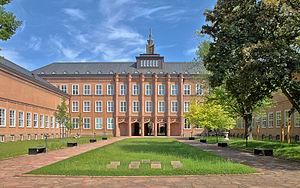
Le musée des instruments de musique de l'université de Leipzig est situé près du centre de la cité de Leipzig, sur la Johannisplatz ; avec deux autres musées, il constitue le musée Grassi.